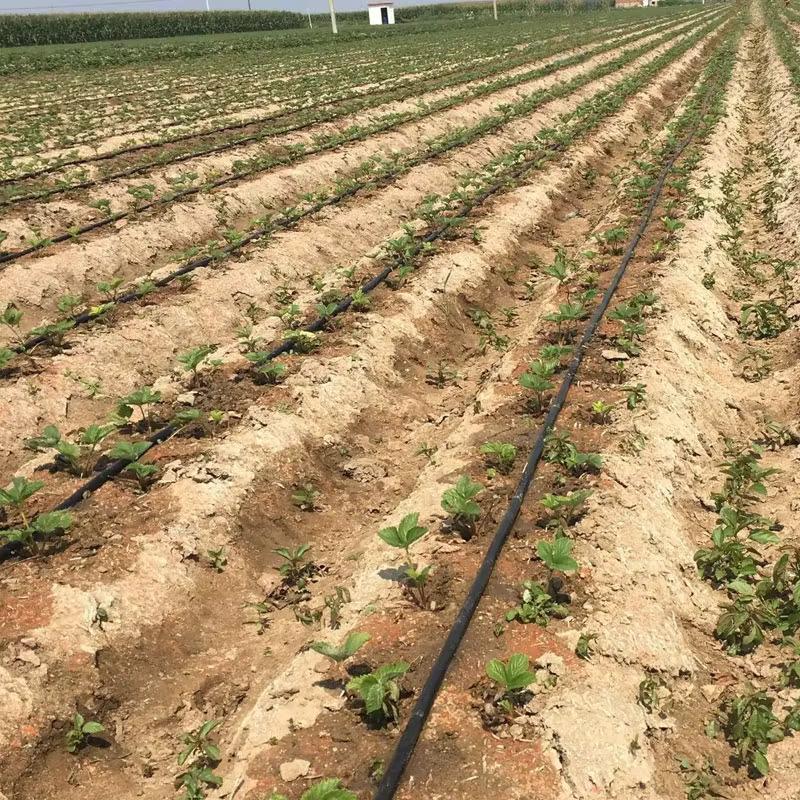
Hapa tuna shamba lenye mfumo wa umwagiliaji wa matone ambao hupeleka maji na virutubisho moja kwa moja kwenye mizizi kwa kutumia bomba maalum. Njia hii huokoa maji na nishati ukilinganisha na mbinu za jadi. Mimea inayoonekana iko katika hatua za awali za ukuaji, na majani mapana yanayofanana na maboga yanaonyesha ukuaji wa haraka na kustawi vizuri kutokana na umwagiliaji uliodhibitiwa kwa ufanisi.